Answer in natural language. Is dark cave wall decor photo (highlighted by a red box) further away or in front of simple brown wooden desk (highlighted by a blue box)? Choose between the following options: further away or in front
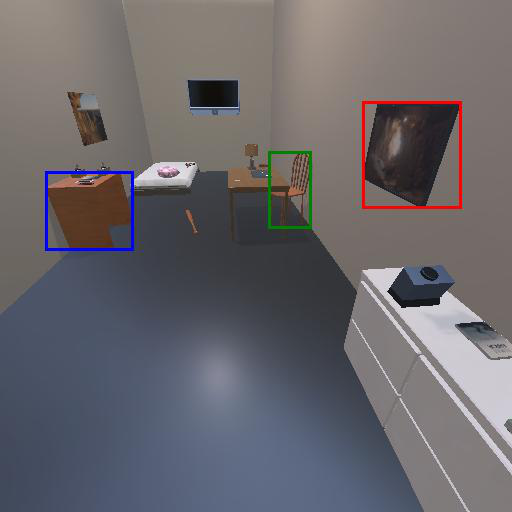
<answer>in front</answer>